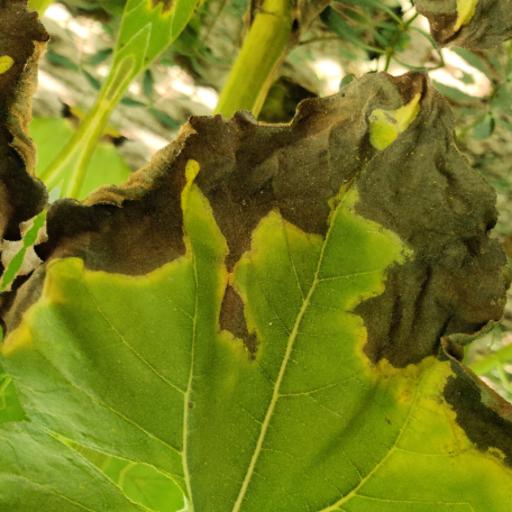
Label: Leaf_scars